Gödöllő

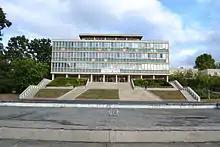
The main building of the university's faculty of Mechanical Engineering

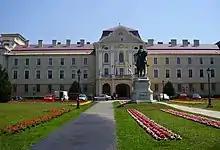
The university

The World Peace Gong on the Szabadság (Liberty) Square is the fifth in the world and the first and only European peace gong which was given by Indonesia as a present and a symbol of worldwide friendship and fraternity to the town of Gödöllő. The gong shows the flags of all the countries, the symbols of all the religions and the maps of the oceans of the Earth. It was created by the World Peace Committee as a memento for the bomb attack in Bali in 2002. The gong was offered to Gödöllő in 2007 as an acknowledgement of advances in civilization, technology and economy as well as the peaceful social circumstances in Gödöllő. The gong weighs 150 kg; it is a 2m diameter bronze circle relic, the work of Djuyoto Suntani, an Indonesian sculptor. The gong was inaugurated on 2 May 2007. The story of the gong is engraved in the small plaque in front and the park around it is populated with shrub species typically found in the Tropics. The gong remains in excellent condition, apart from the scratching out, prior to 2009, of the Israeli flag.